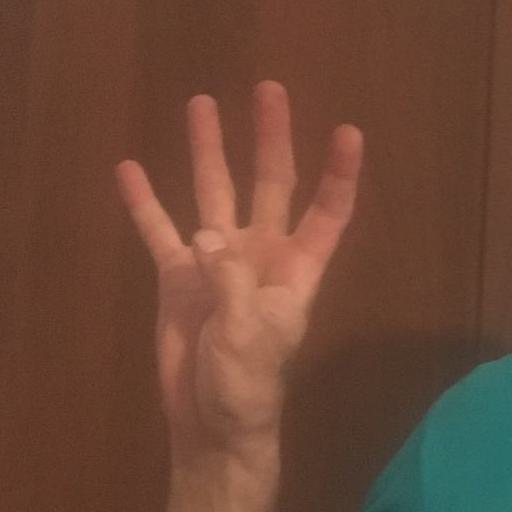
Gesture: four